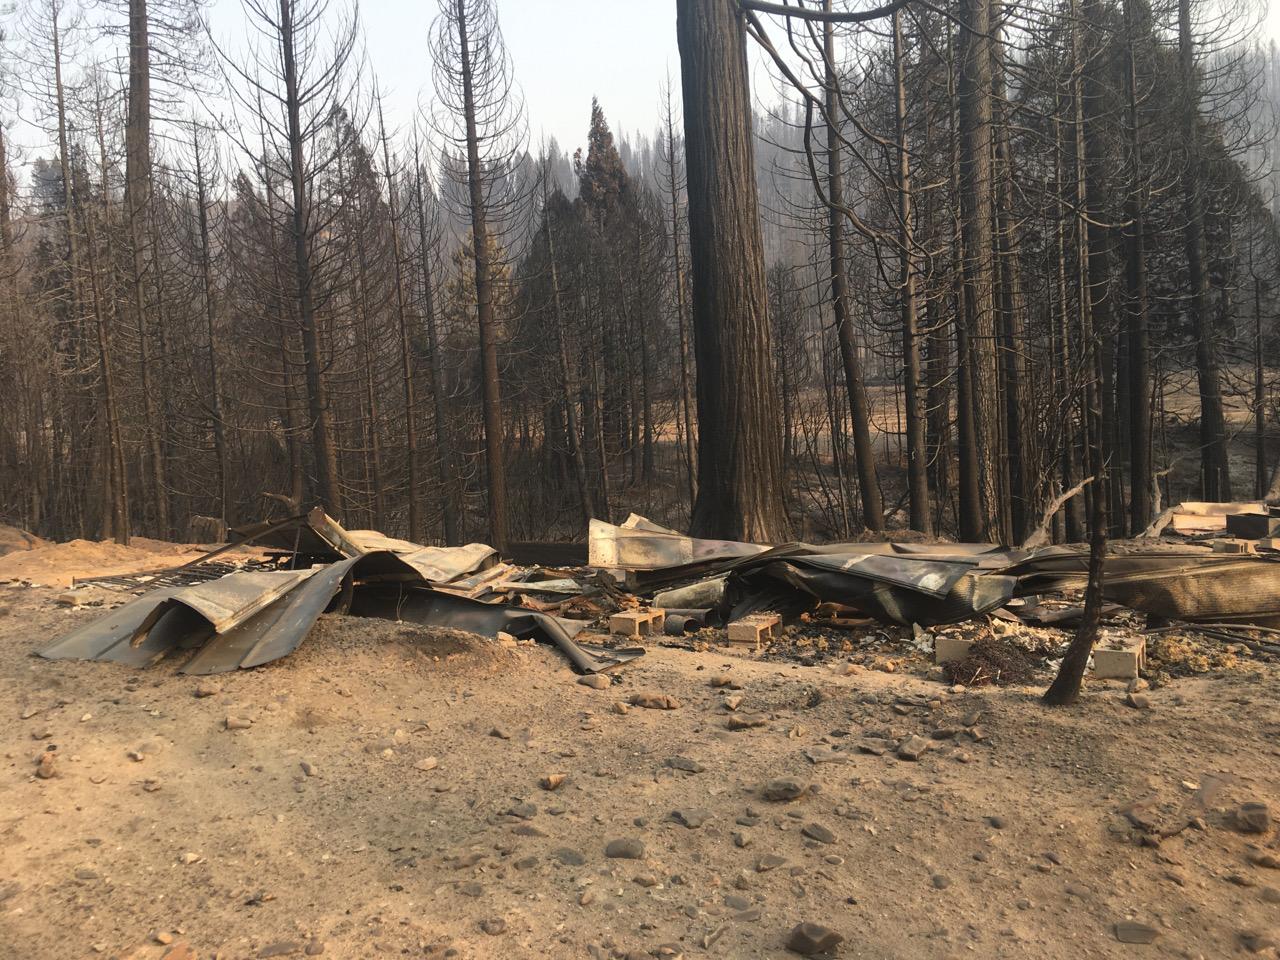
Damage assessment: destroyed